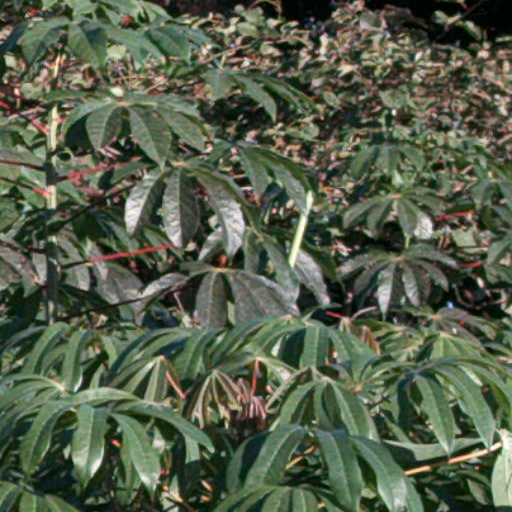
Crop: cassava